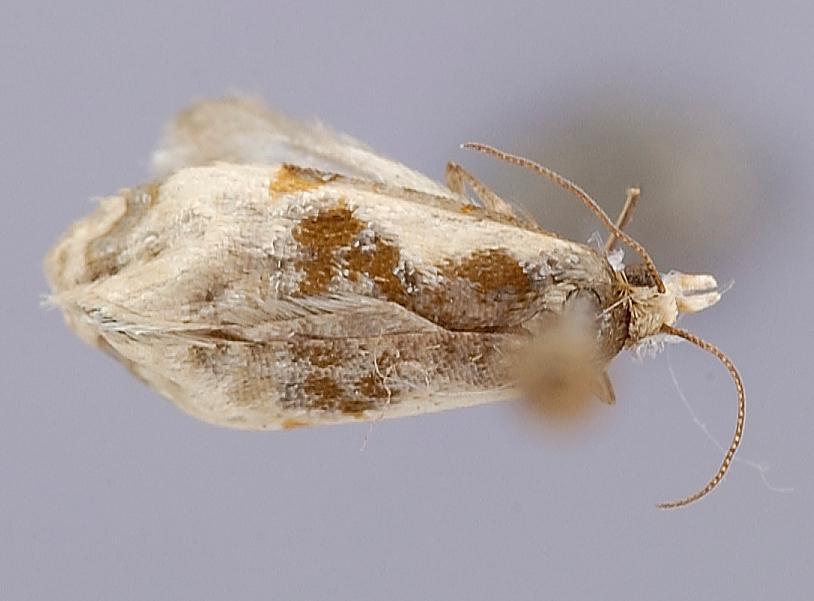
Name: Saphenista embolina
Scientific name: Saphenista embolina Razowski, 1984
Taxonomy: Animalia, Arthropoda, Insecta, Lepidoptera, Tortricidae
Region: C. M. Flint
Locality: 4 kilometers south of Santo Domingo, [Not Stated], Merida, Venezuela
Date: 19 Feb 1976 to 23 Feb 1976